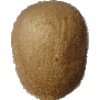
Label: Kiwi 1